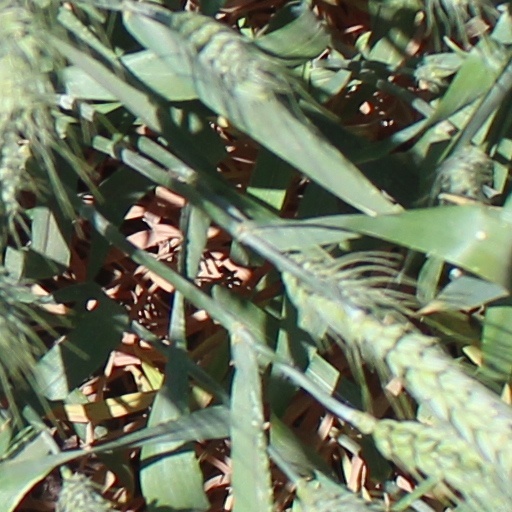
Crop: wheat